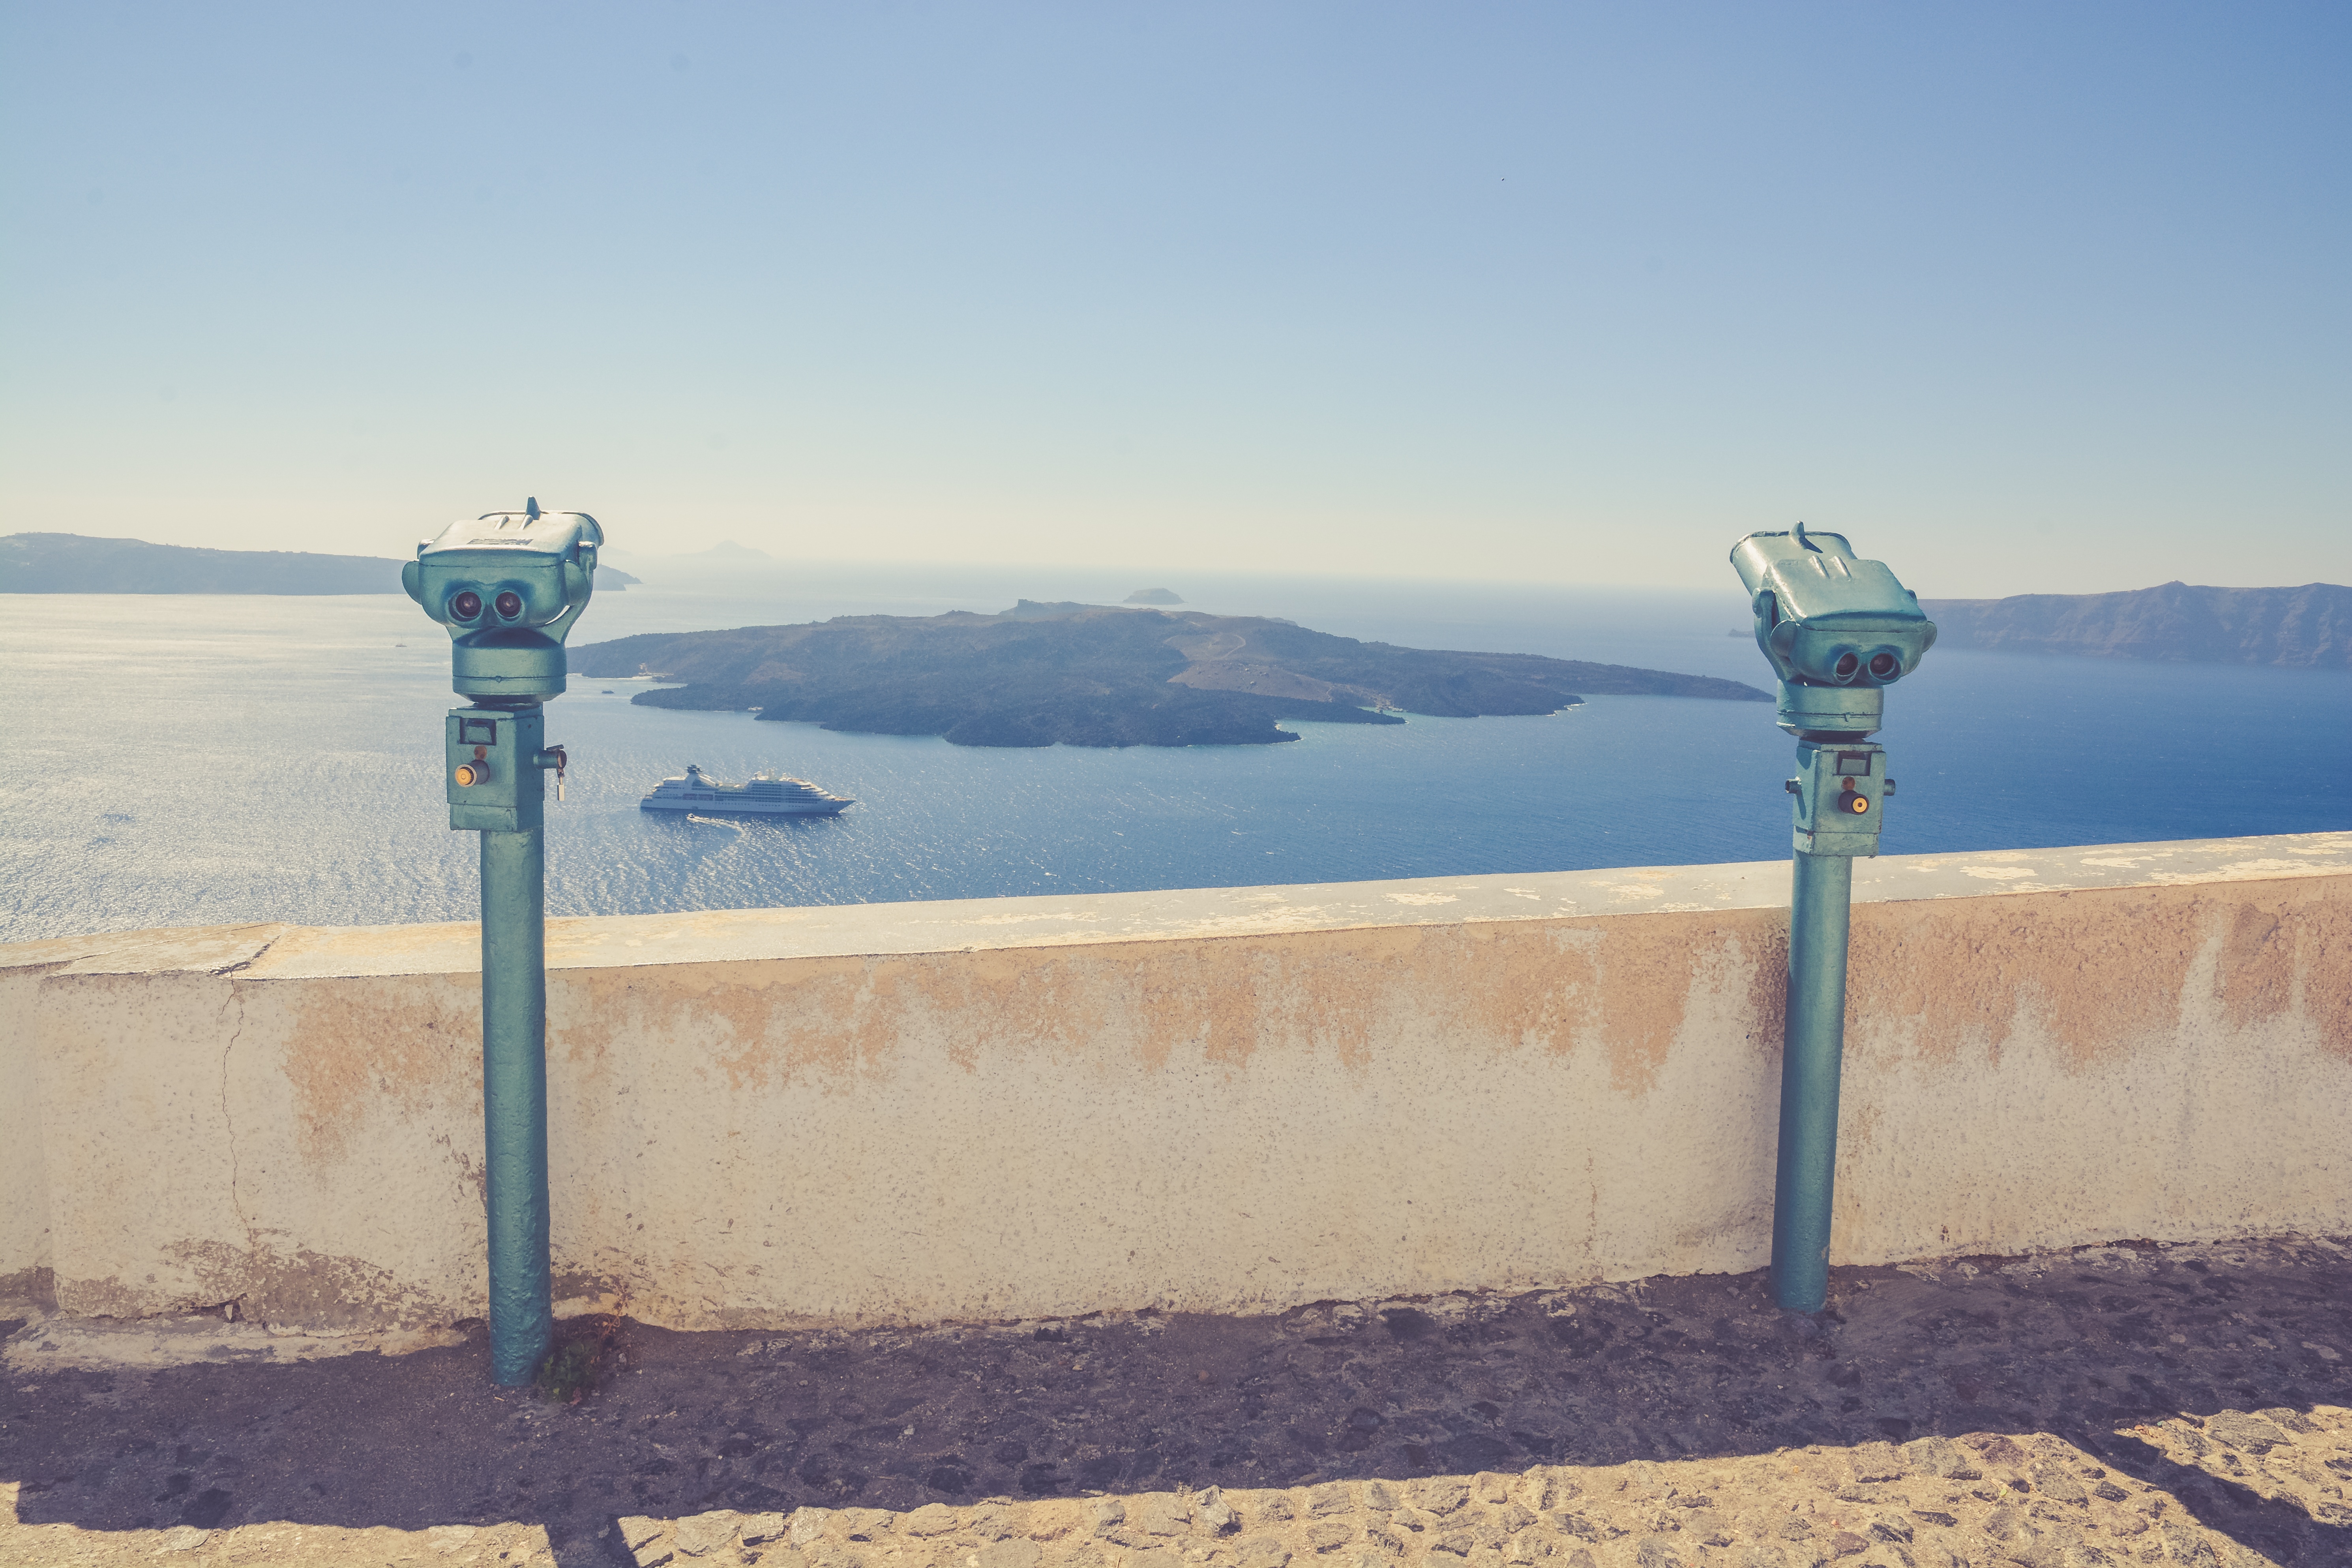
beach, landscape, sea, coast, water, sand, ocean, horizon, mountain, snow, winter, sky, morning, hill, desert, wind, blue, natural environment, aeolian landform, mountainous landforms